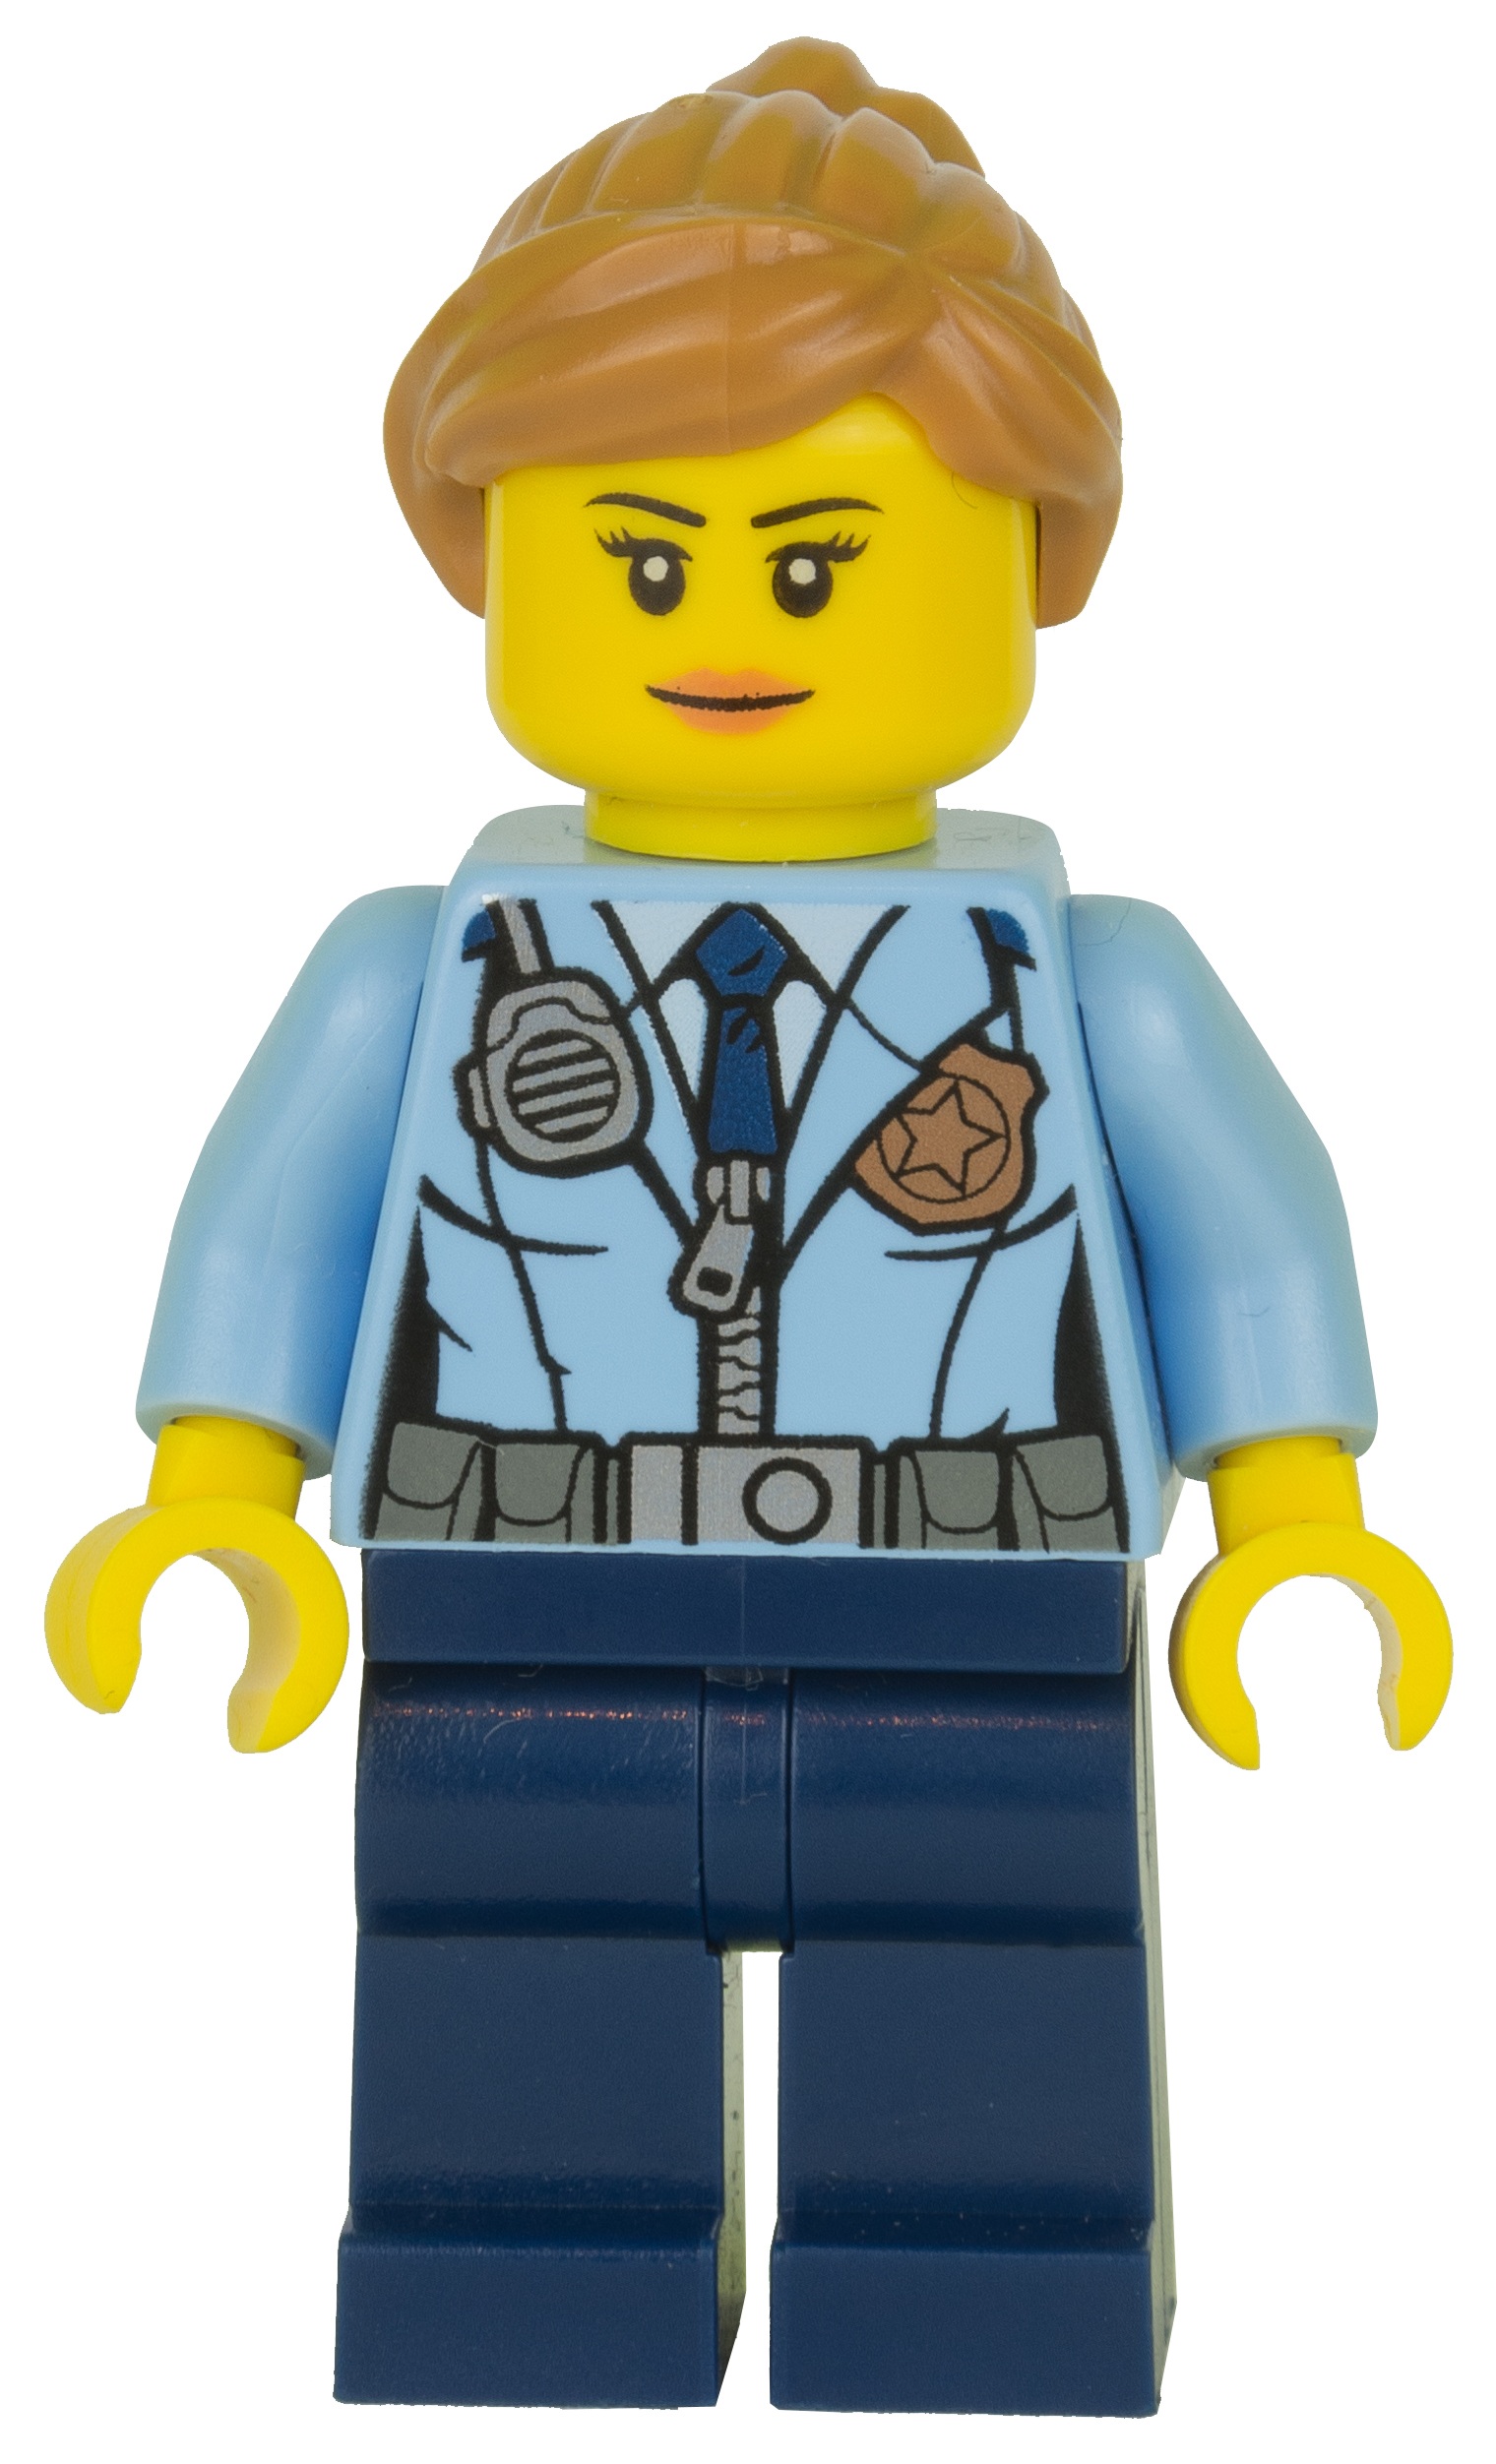
play, toy, illustration, figurine, police, lego, action figure, cartoon, policewoman